Aisne

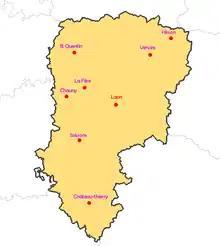
The main cities of the department

The department of Aisne includes one medium-sized city (Saint-Quentin) and three small cities (Laon, Soissons, and Château-Thierry), to which may be added the conglomeration formed by Chauny and Tergnier. There are many other agglomerations of an urban character because Aisne has been densely populated since before the 19th century. The villages are numerous and rather small. The most populous commune is Saint-Quentin; the prefecture Laon is the third-most populous. As of 2019, there are 7 communes with more than 10,000 inhabitants: